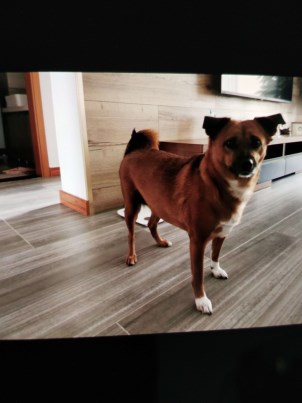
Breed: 3336-n000121-chinese_rural_dog